Archie Hahn (athlete)

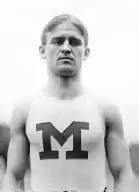
Hahn in 1904

Charles Archibald Hahn (September 14, 1880 – January 21, 1955) was an American track athlete and is widely regarded as one of the best sprinters of the early 20th century. He is the first athlete to win both the 100 m and 200 m race at the same Olympic Games.